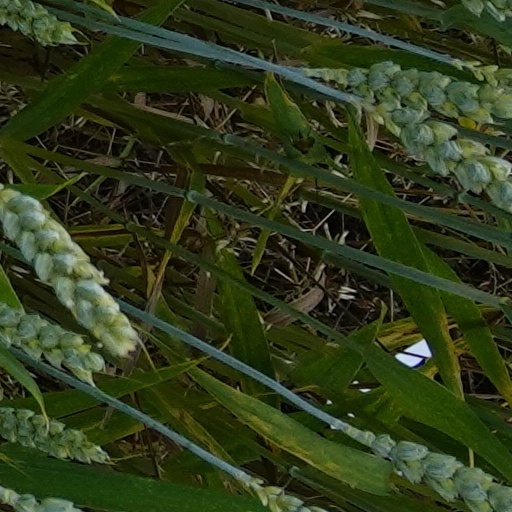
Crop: wheat